Springville Center for the Arts

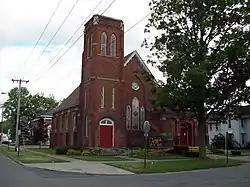
Springville Center for the Arts, June 2009

Springville Center for the Arts is a non-profit community multi-arts center located at Springville in Erie County, New York. It is housed in the historic The Baptist Church of Springville, a historic Baptist church. It was built in 1869, and is a red brick Late Gothic Revival-style church with limestone trim. It features a square corner bell tower.